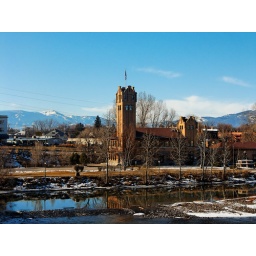
The Boone and Crockett Club office with Lolo Peak in the background. My house is about three blocks towards the background.